Pin Ups

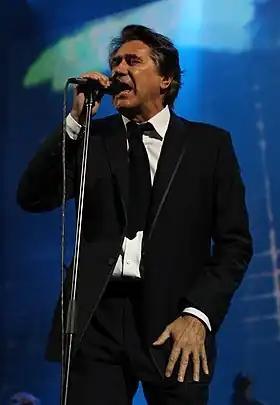
The album's release coincided with another covers album, "These Foolish Things" by Bryan Ferry "(pictured in 2012)".

The cover photo for "Pin Ups" reflected the theme of swinging London by featuring the 1960s supermodel Twiggy, who had previously been name-checked on "Aladdin Sane"s "Drive-In Saturday" as "Twig the Wonder Kid". The photo was taken midway through the recording sessions at a Paris studio by Twiggy's then-manager and partner Justin de Villeneuve; he recalled in 2010: "Twiggy and I had first heard David mention her on "Aladdin Sane"... We loved the album so much I called David and asked him if he would like to do a shoot with Twiggy. He jumped at the idea." Twiggy recalled in her autobiography "In Black and White" that she was "really quite nervous" meeting Bowie, but "he immediately put me at ease. He was everything I could have hoped for and more". During the shoot, Bowie and Twiggy had different skin tones, which "Aladdin Sane" make-up designer Pierre Laroche balanced out using make-up masks. Twiggy found the final result "enigmatic and strange", later calling it one of her favourite images and "possibly the most widely distributed photograph ever taken of me". The photo was originally slated to appear in "Vogue" magazine, although they did not want a man appearing on their front cover, so Bowie opted to use it as the album cover instead; de Villeneuve later recalled "Vogue" being infuriated by the decision.